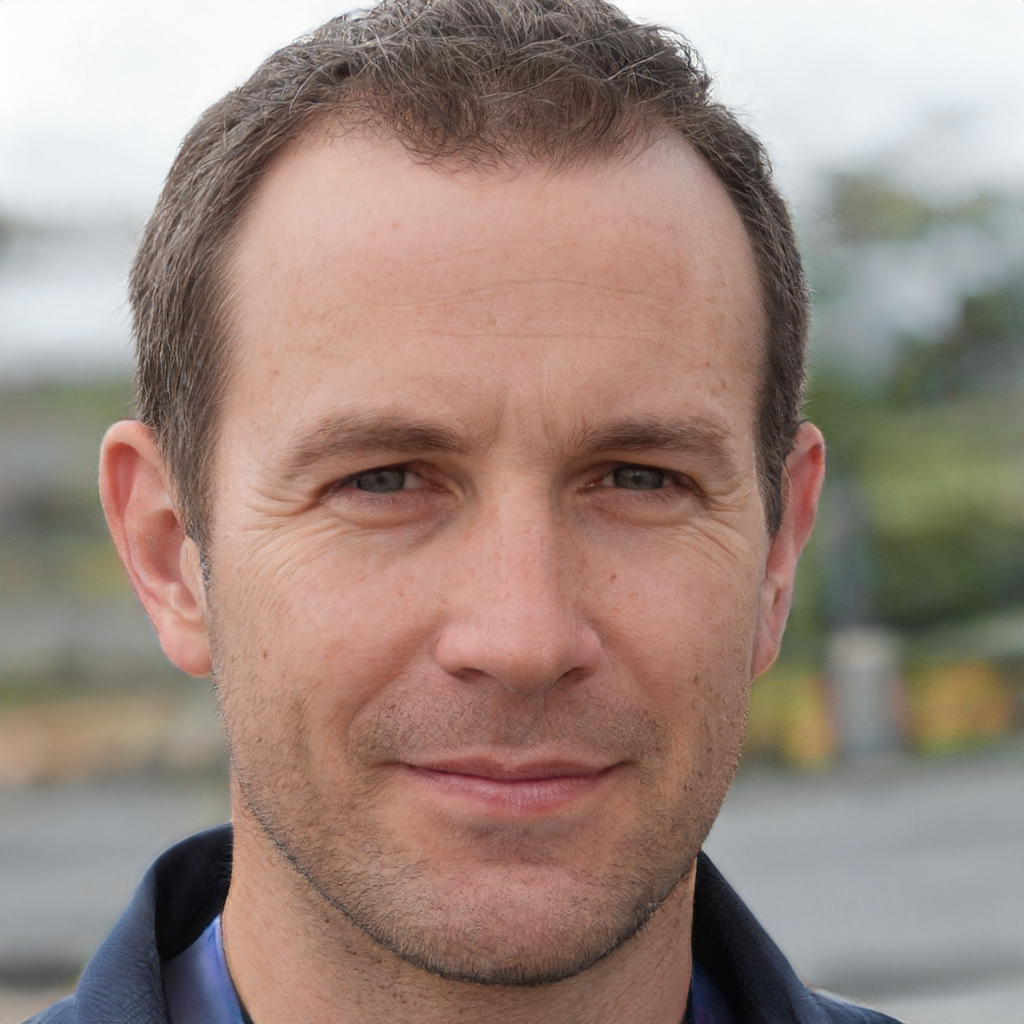
Label: No Watermark